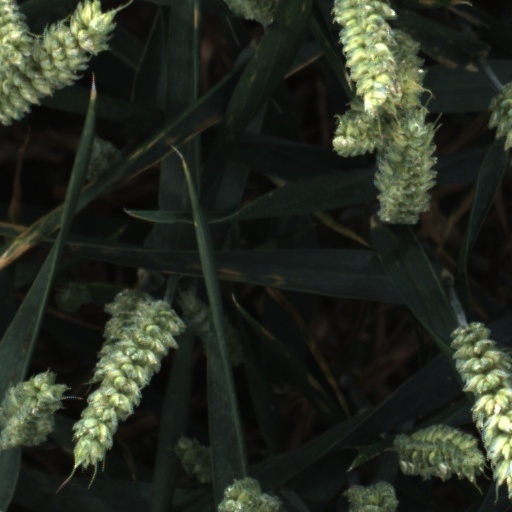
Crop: wheat